Andromeda (mythology)

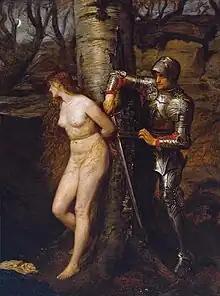
The Andromeda story has been compared to the erotically charged painting, John Everett Millais's "The Knight Errant" (1870), which embodies similar psychological motifs.

Andromeda is represented in the Northern sky by the constellation Andromeda, mentioned by the astronomer Ptolemy in the 2nd century, which contains the Andromeda Galaxy. Several constellations are associated with the myth. Viewing the fainter stars visible to the naked eye, the constellations are rendered as a maiden (Andromeda) chained up, facing or turning away from the ecliptic; a warrior (Perseus), often depicted holding the head of Medusa, next to Andromeda; a huge man (Cepheus) wearing a crown, upside down with respect to the ecliptic; a smaller figure (Cassiopeia) next to the man, sitting on a chair; a whale or sea monster (Cetus) just beyond Pisces, to the south-east; the flying horse Pegasus, who was born from the stump of Medusa's neck after Perseus had decapitated her; the paired fish of the constellation Pisces, that in myth were caught by Dictys the fisherman who was brother of Polydectes, king of Seriphos, the place where Perseus and his mother Danaë were stranded.